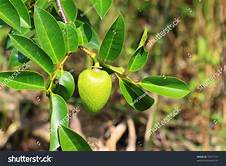
Label: others